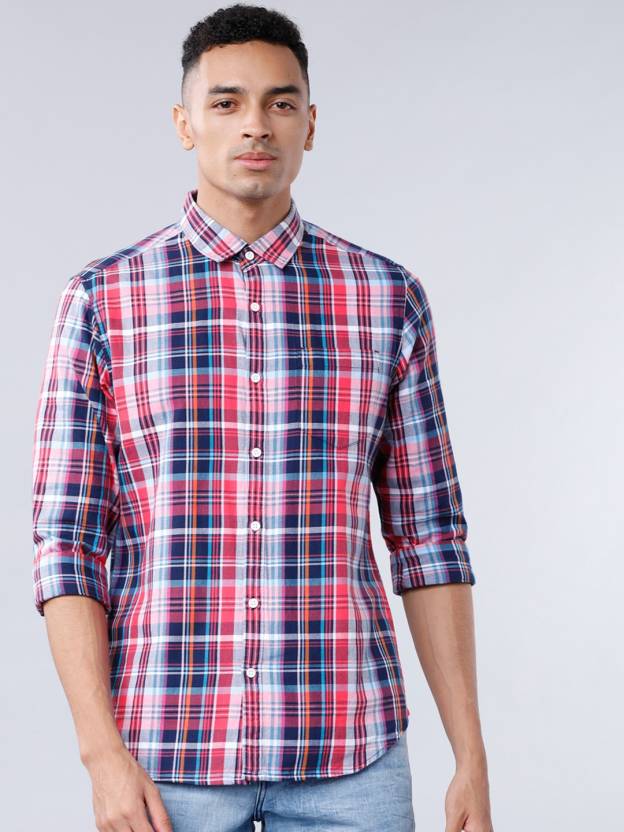
Product: Men Slim Fit Checkered Cut Away Collar Casual Shirt
Price: ₹699
Colors: Multicolor
Pattern: Checkered
Description: HIGHLANDER Check  Cotton Woven Slim Fit PINK/NAVY BLUE Shirt